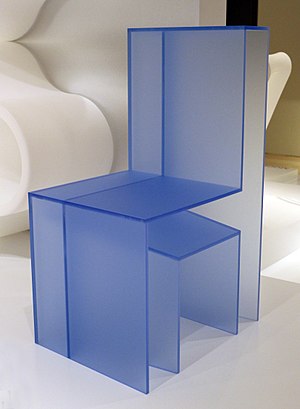
Christian Flindt
Parts of a Rainbow chair, 2004
Christian William Flindt er en dansk arkitekt, uddannet fra Arkitektskolen Aarhus. Efter afslutningen af denne uddannelse studerede han i London og arbejdede som arkitekt i Melbourne og London, før han i 2003 oprettede egen virksomhed.Christian Flindt hører til avantgarden i nutidig dansk møbeldesign. Han udfordrer det traditionelle formsprog og har har designet en række stole, blandt andet glasfiberstolen Orchid. Desuden har han designet en serie lamper for Louis Poulsen